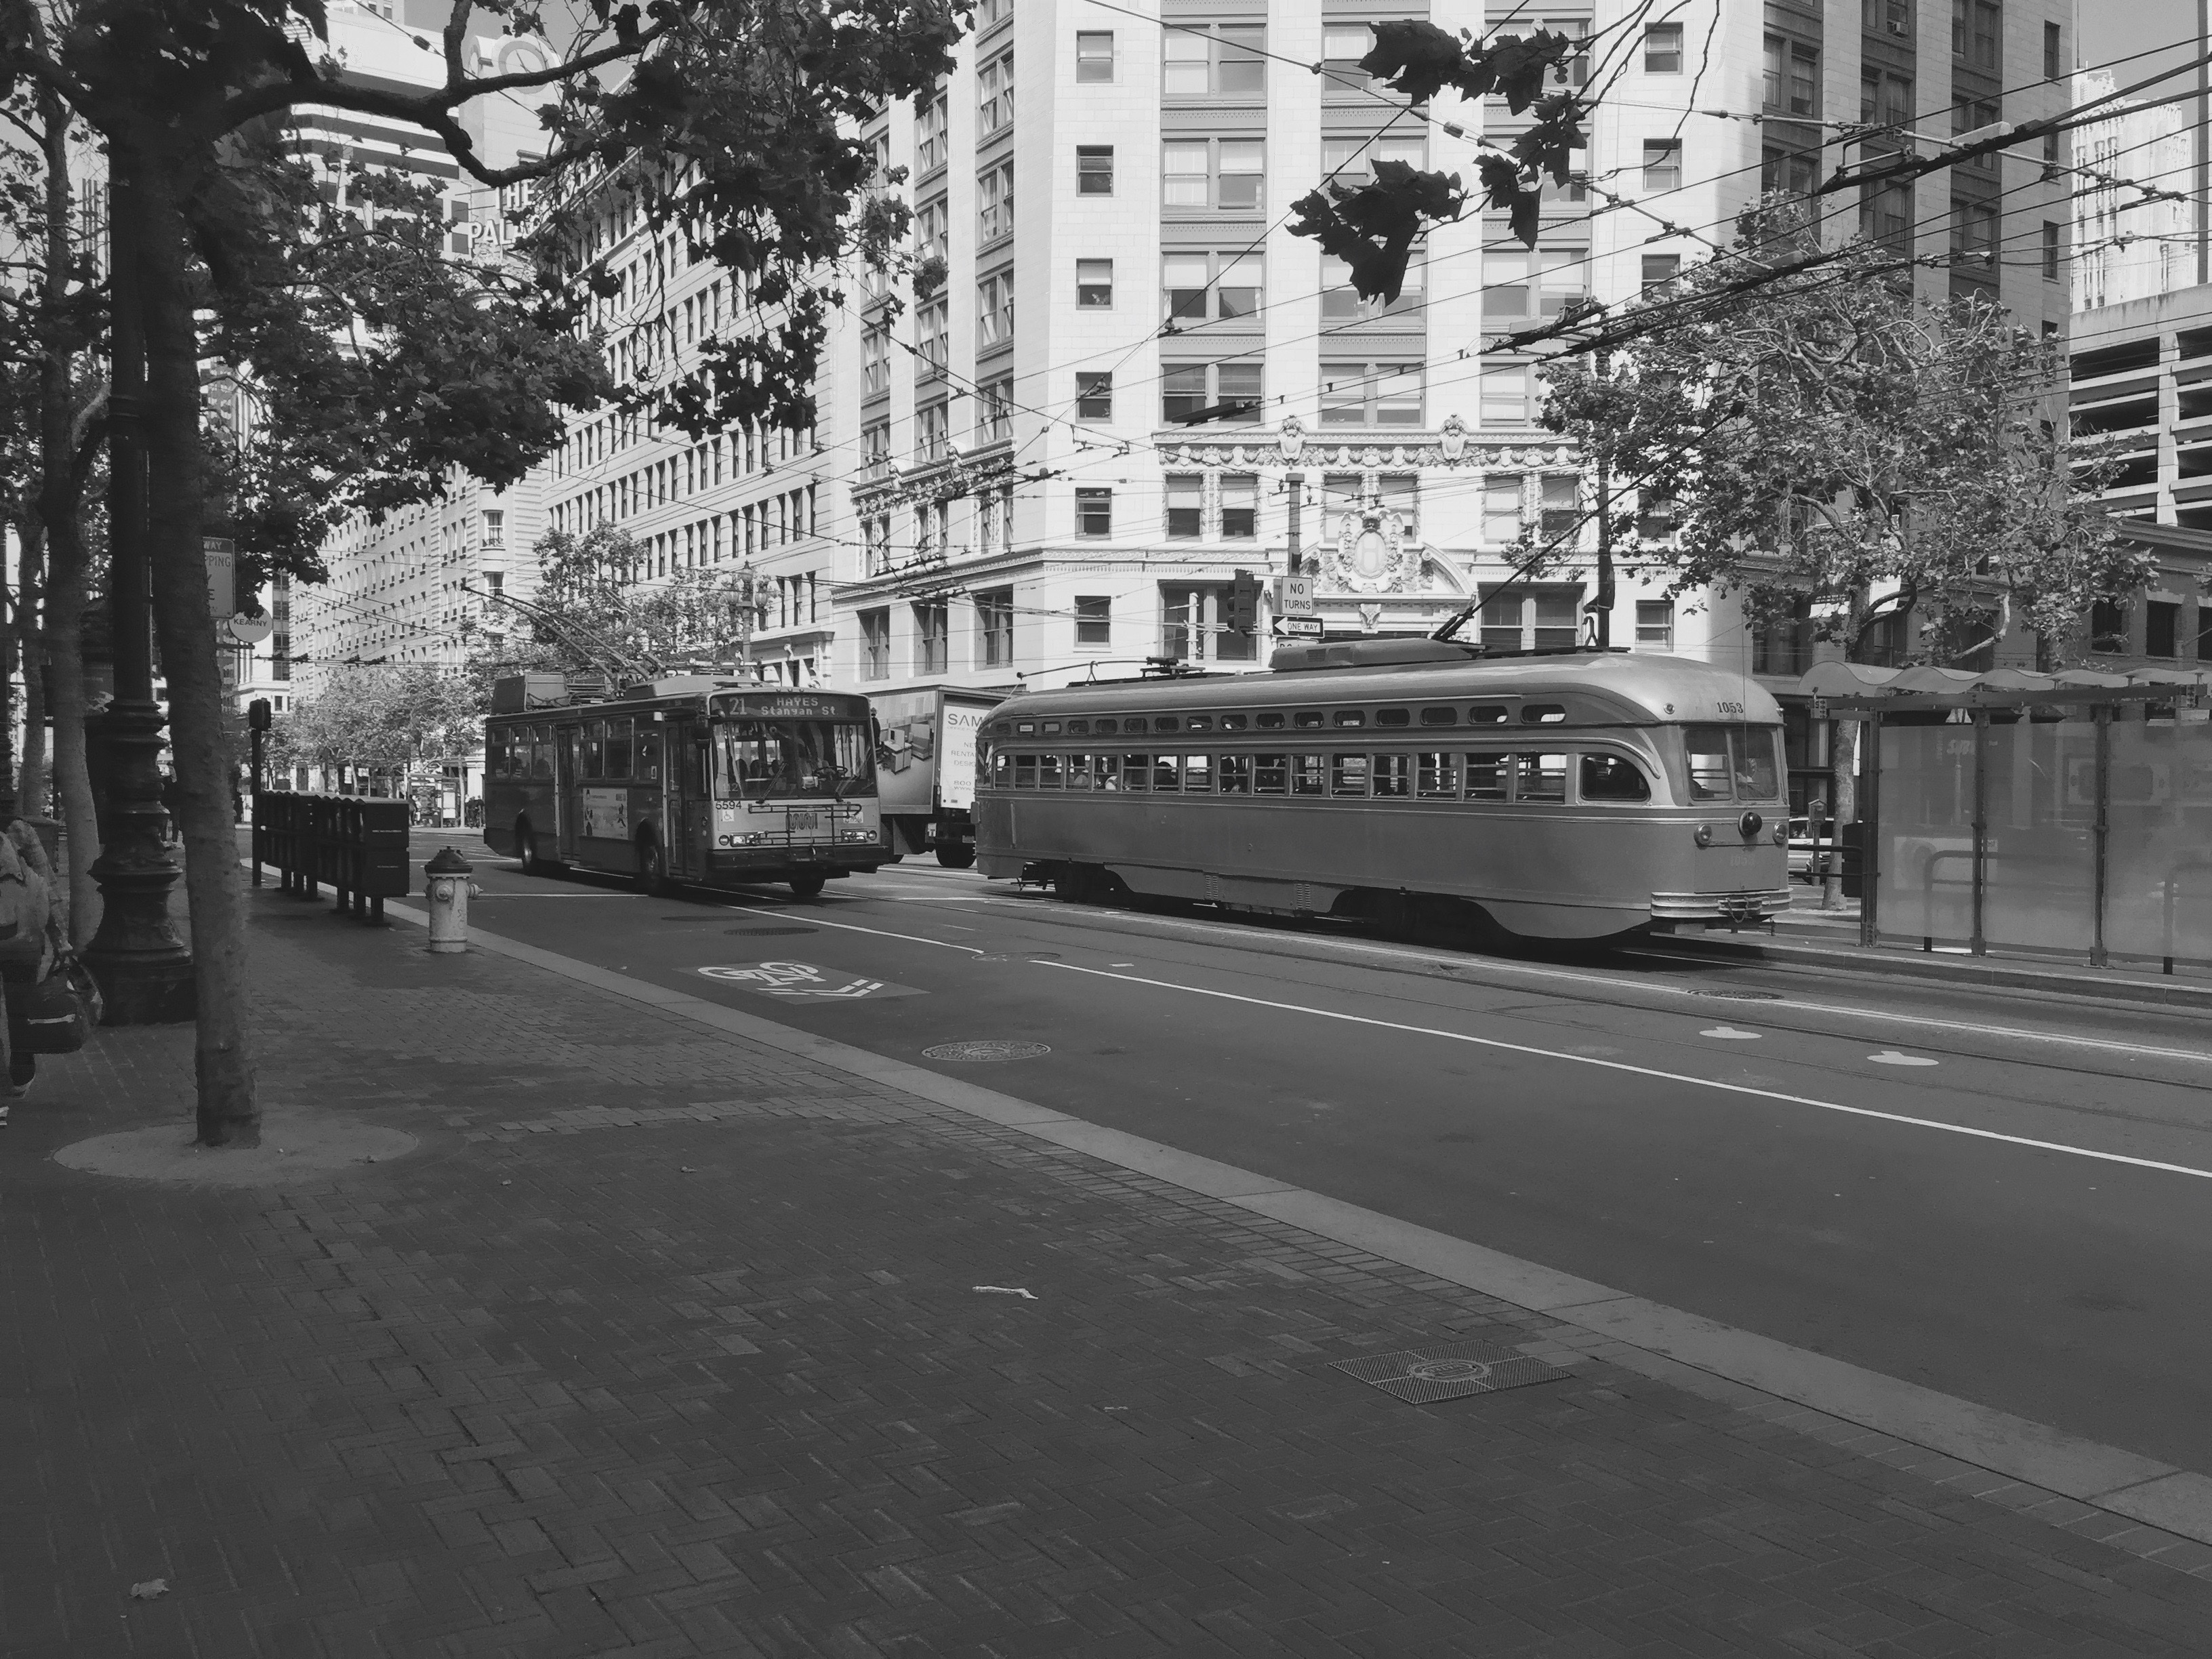
pedestrian, black and white, road, street, city, downtown, transport, vehicle, monochrome, lane, public transport, infrastructure, neighbourhood, road surface, urban area, monochrome photography, residential area